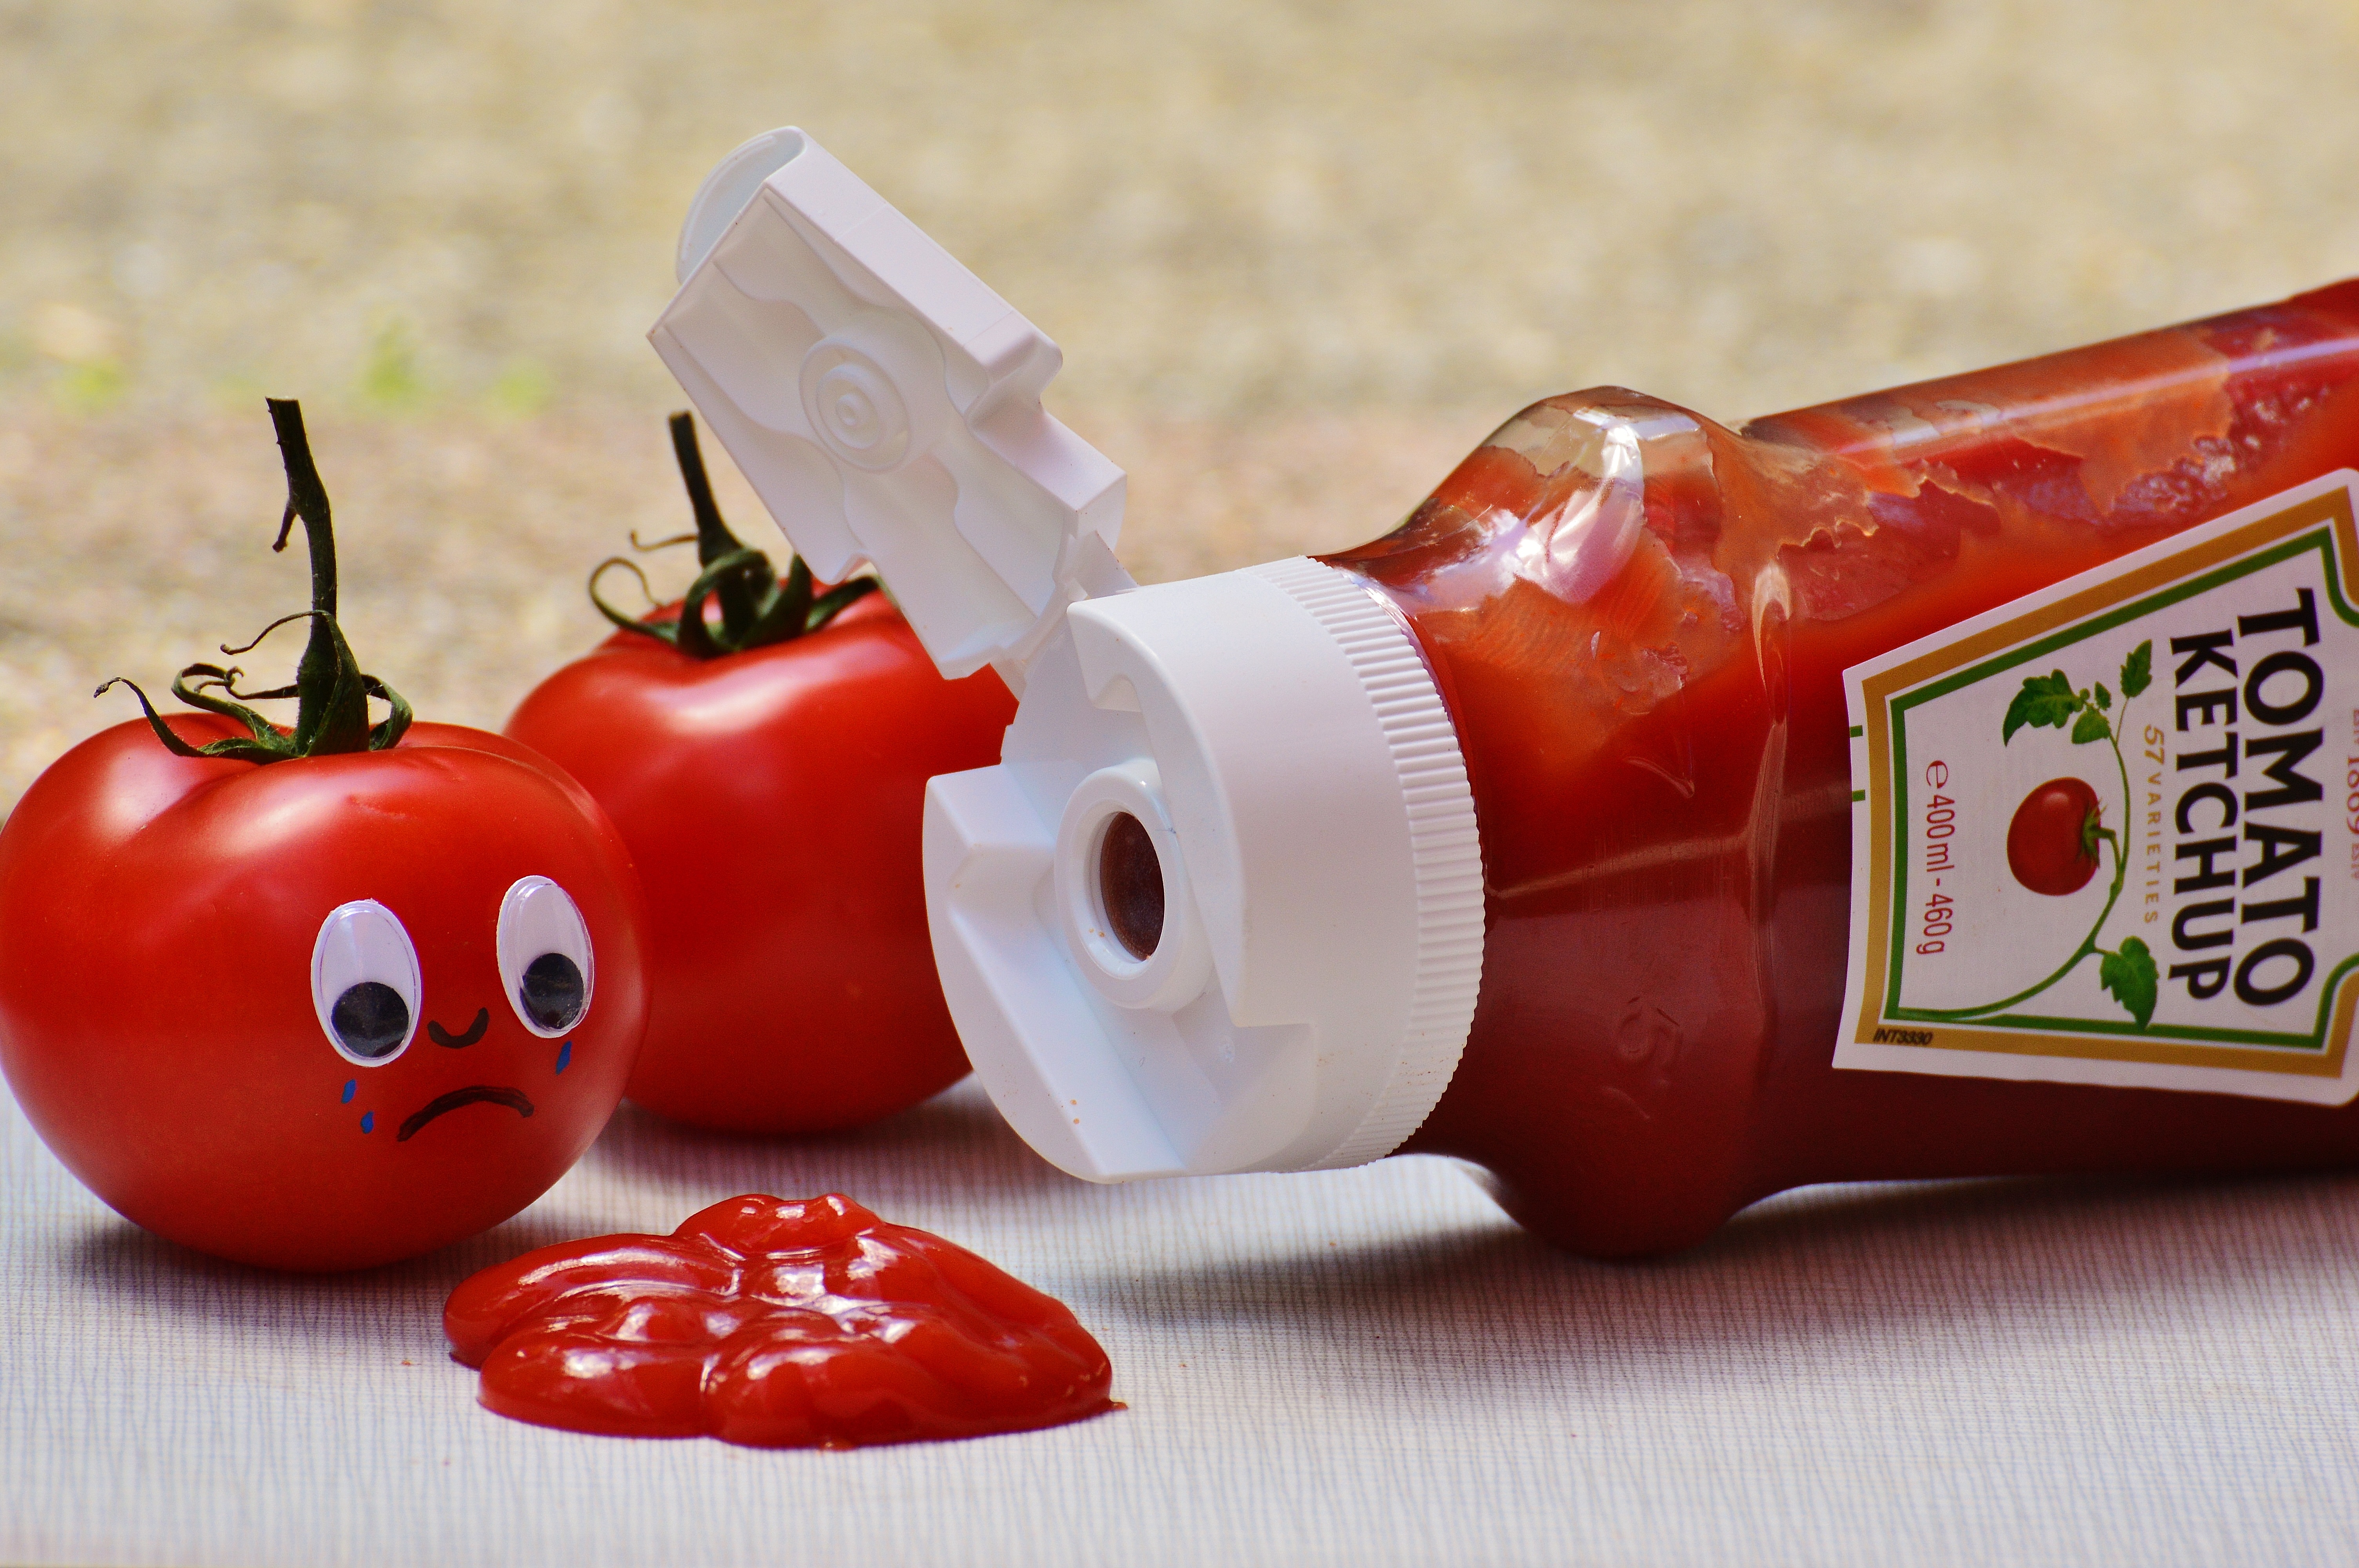
plant, fruit, food, red, produce, vegetable, eat, delicious, tomato, ketchup, sad, fun, nutrition, vegetables, tomatoes, funny, vitamins, enjoy, veggie, appetizing, flowering plant, land plant